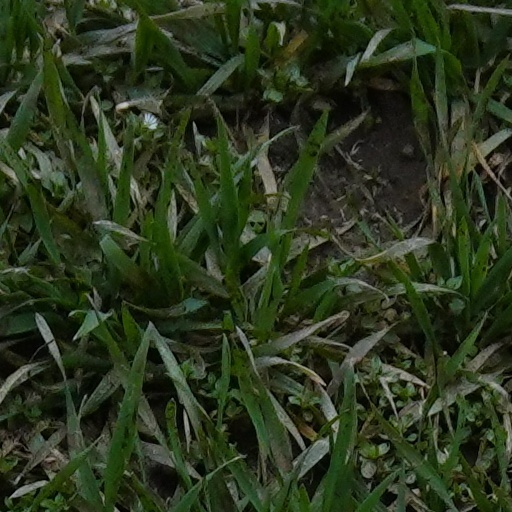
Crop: wheat